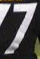
Number: 7